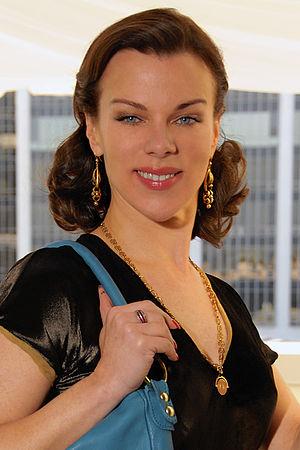
Deborah Anne Mazar Corcos est une actrice américaine née le 13 août 1964 à Jamaica, New York.
Everybody est le premier single de la chanteuse américaine Madonna sorti en octobre 1982. Il apparaît ensuite sur l'album Madonna en 1983.
La neuvième saison de Dancing with the Stars, émission américaine de télé réalité musicale, est commencé le 21 septembre 2009 sur le réseau ABC et s'est terminé le 24 novembre 2009. Cette émission est animée par Tom Bergeron et Samantha Harris.